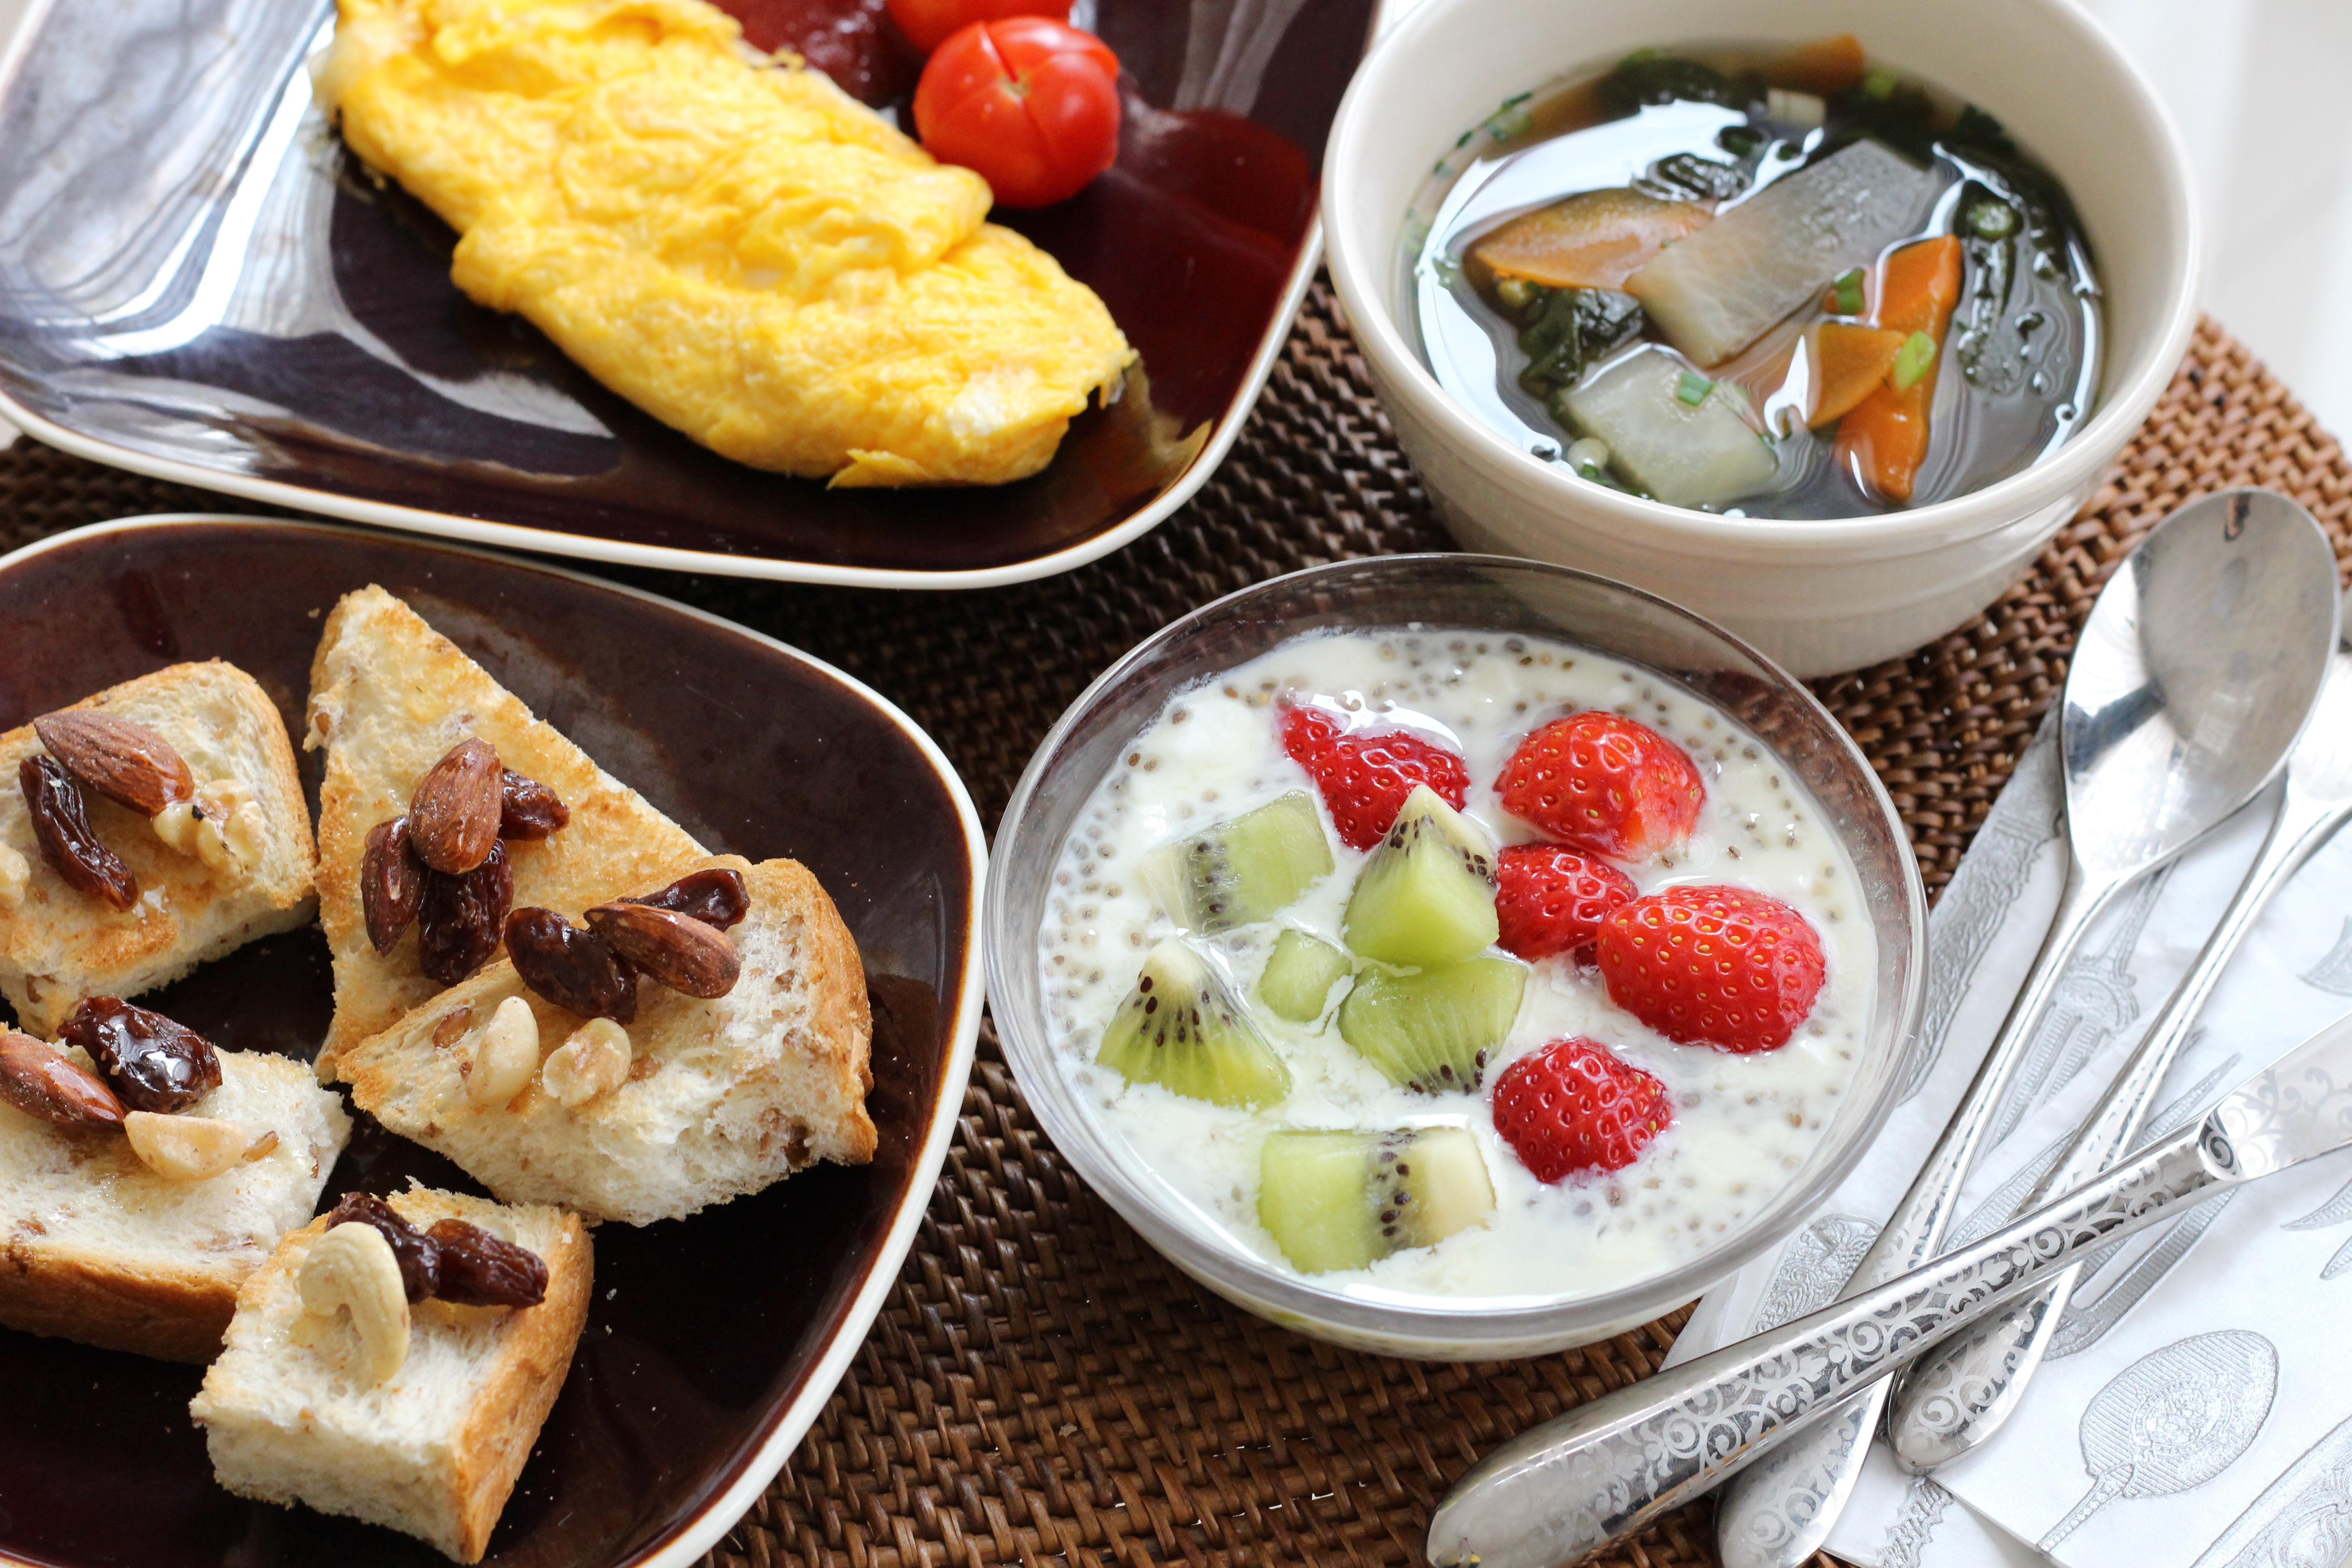
dish, meal, food, produce, balance, breakfast, dessert, lunch, cuisine, health, asian food, nuts, nutrition, brunch, hors d oeuvre